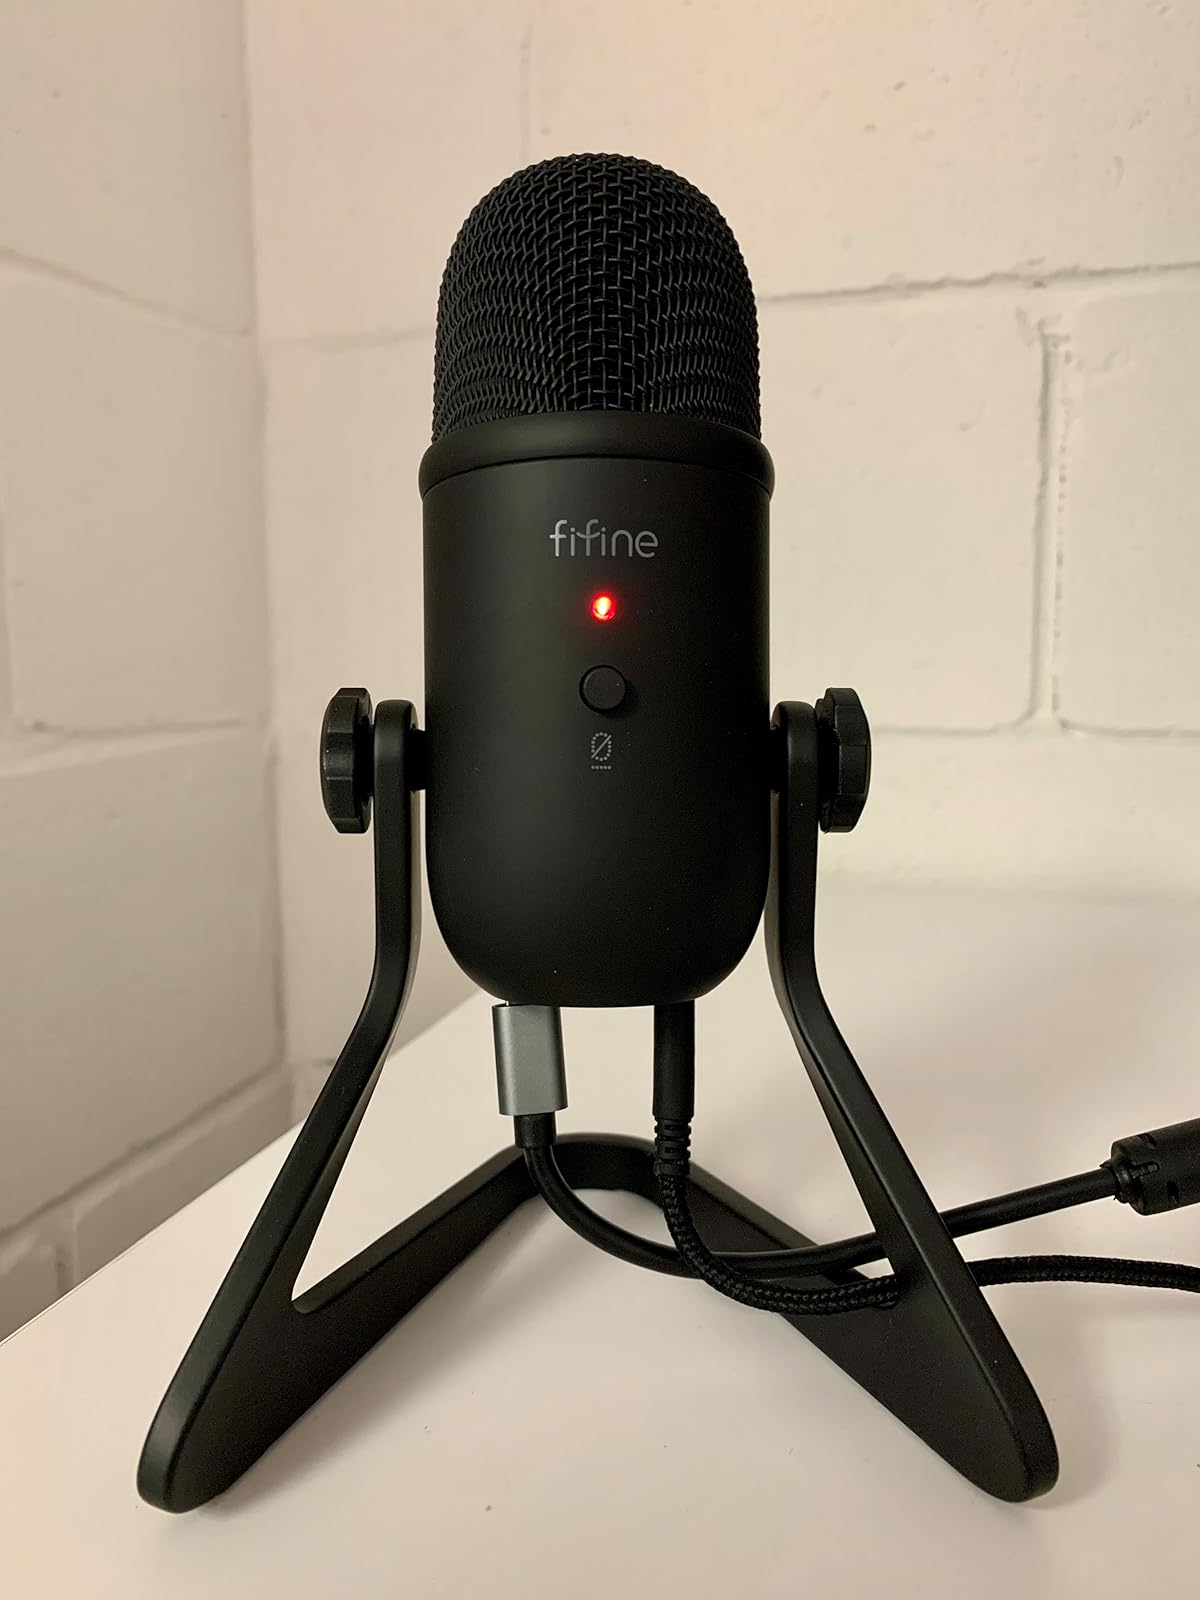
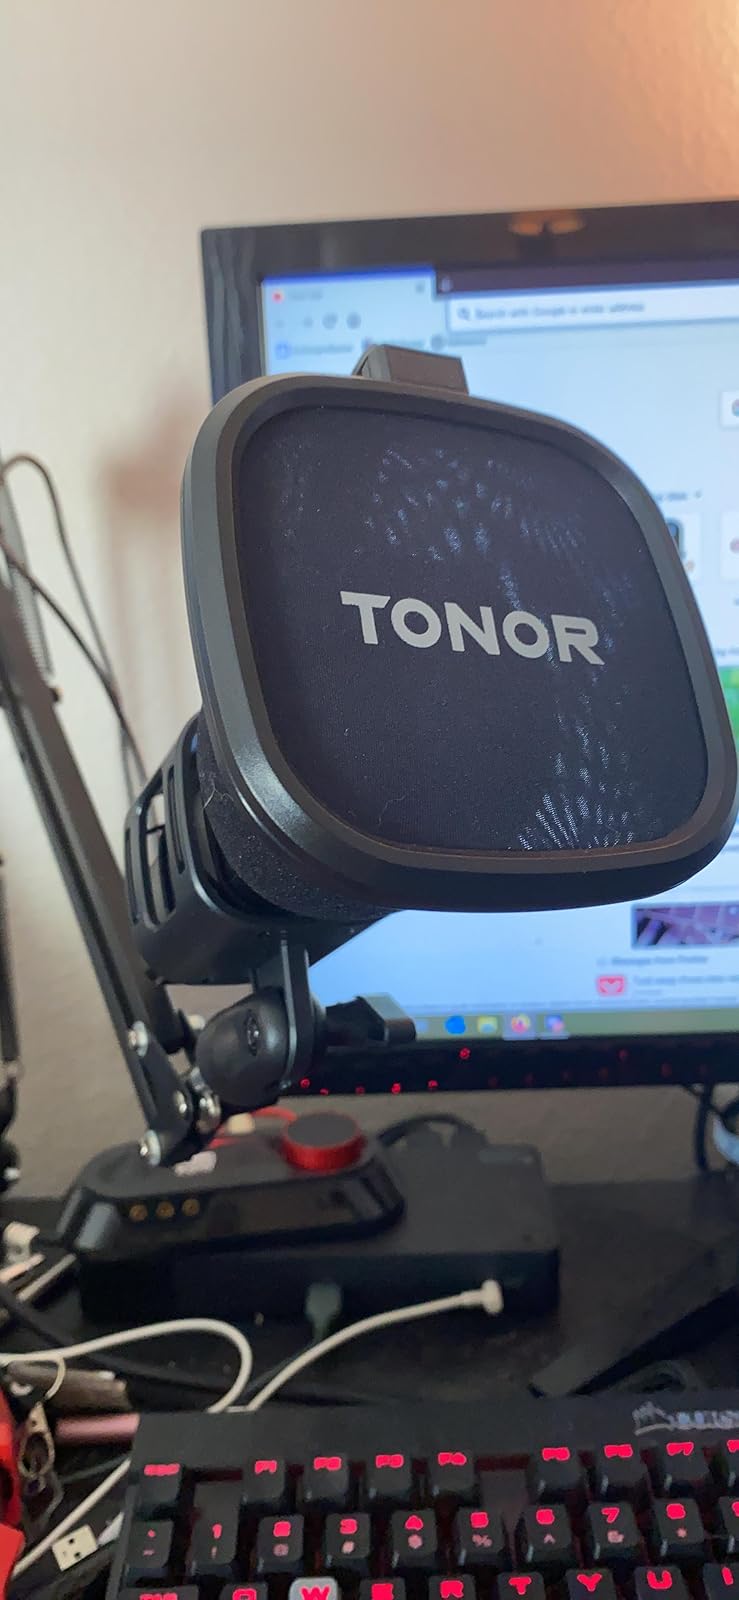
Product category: microphone
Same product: no